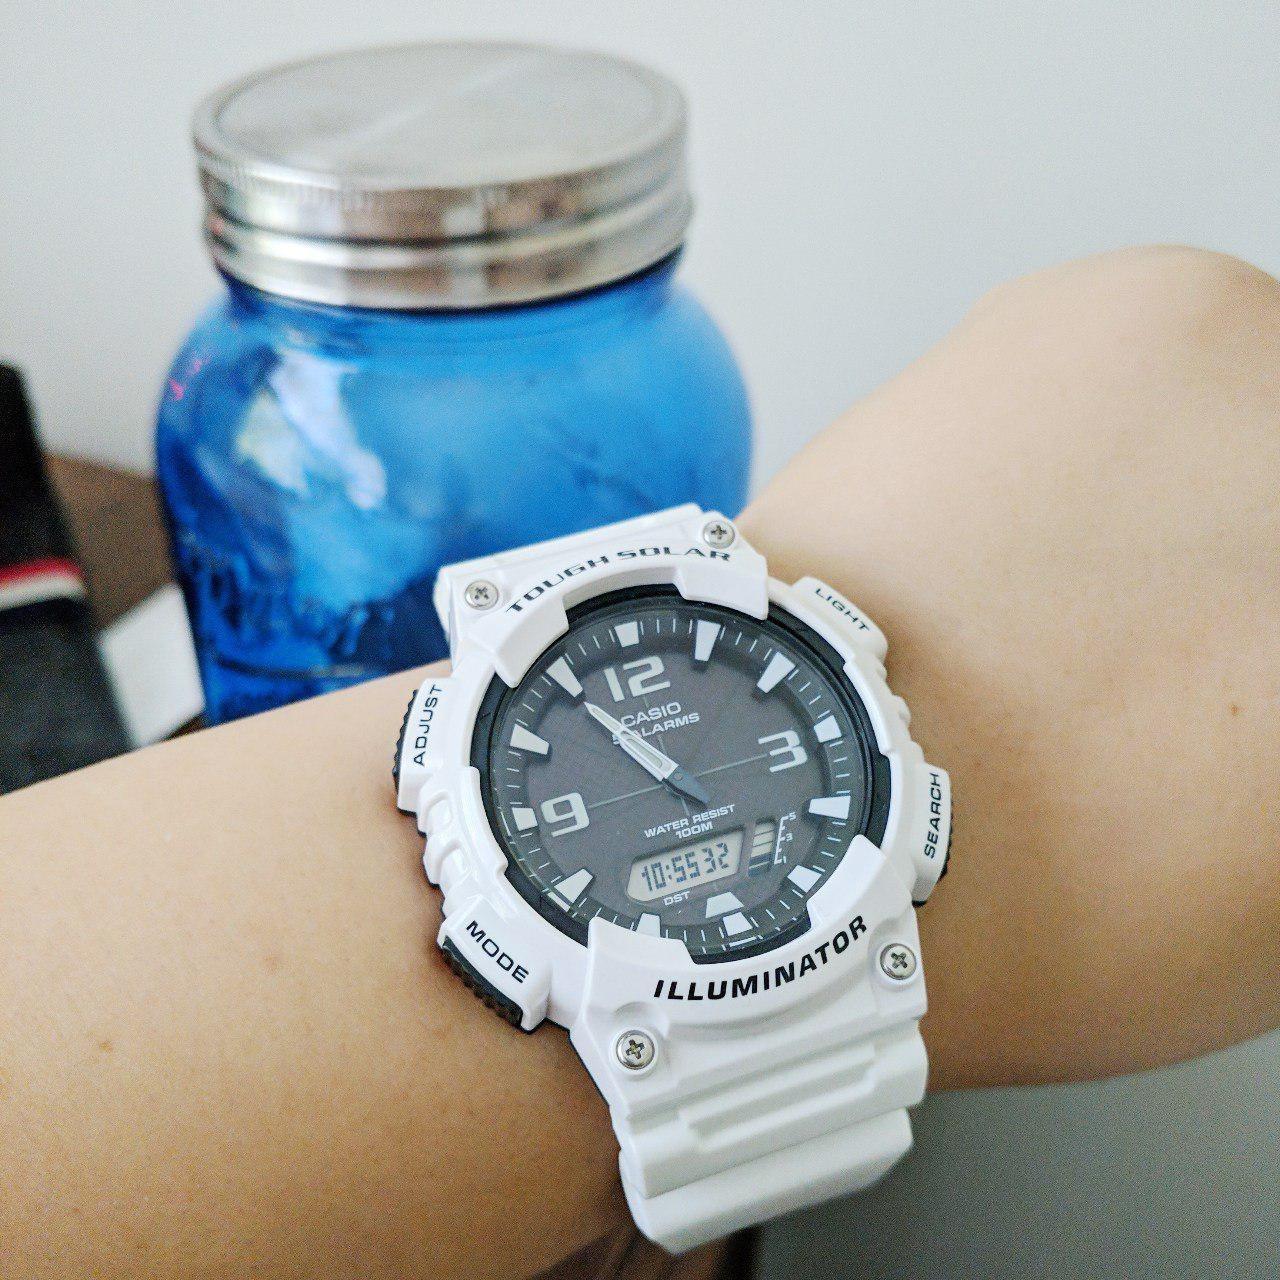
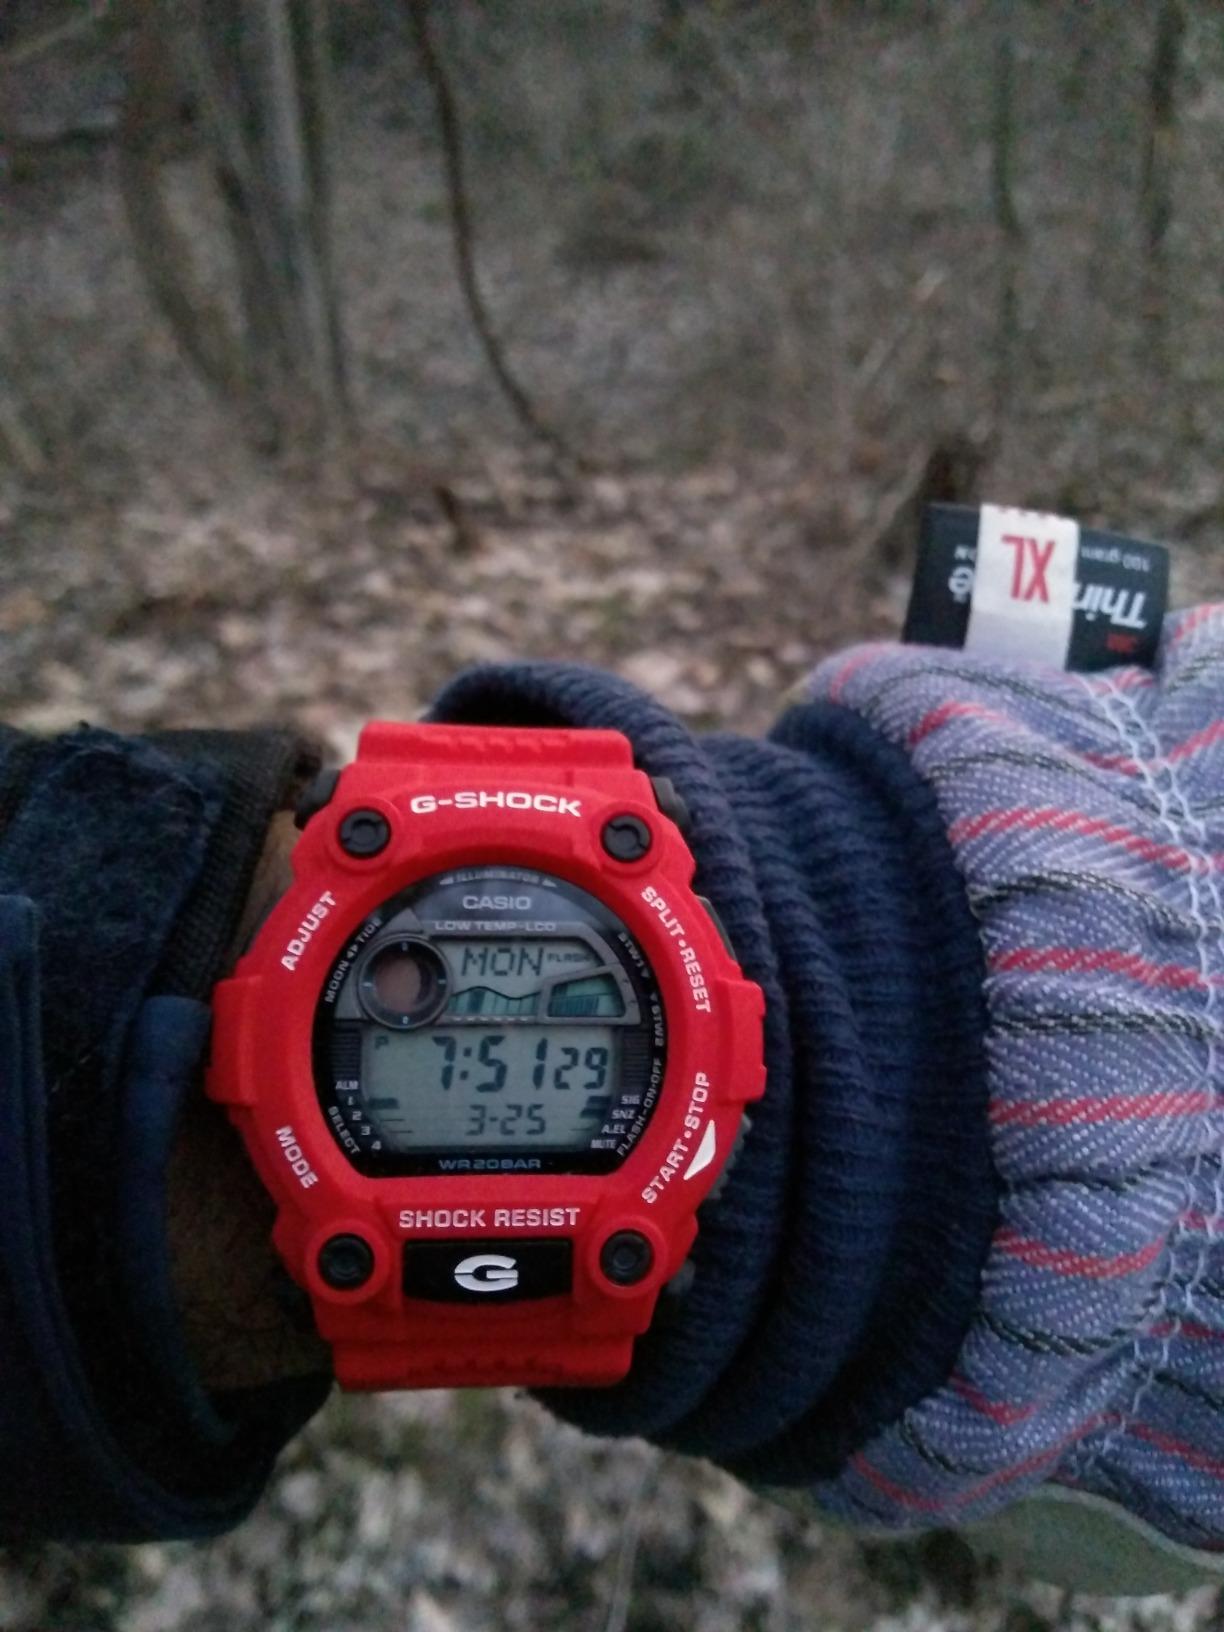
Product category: accessories_watch
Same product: no